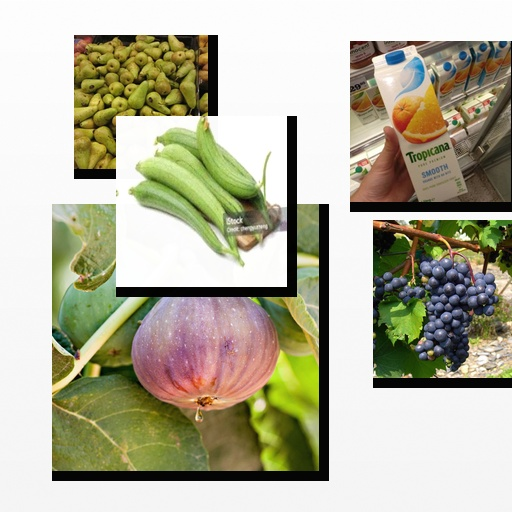
Food items: grapes, pear, fig, sponge_gourd, mixed_juice